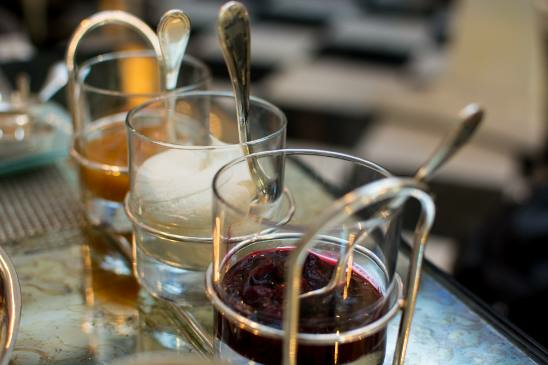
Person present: No